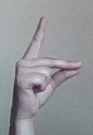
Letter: ta